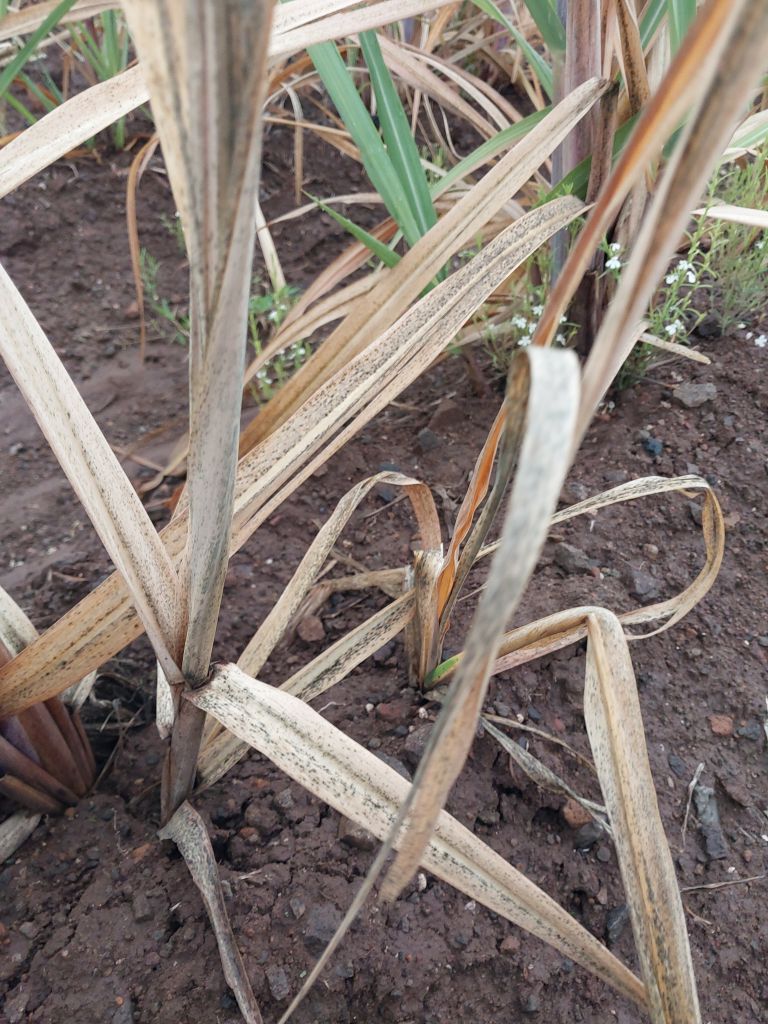
Label: Sett Rot